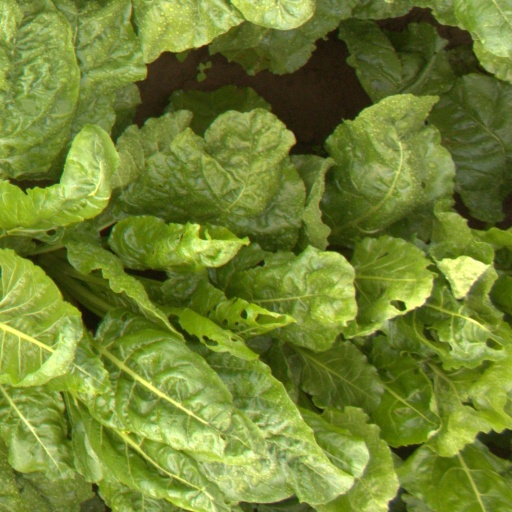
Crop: sugar beet